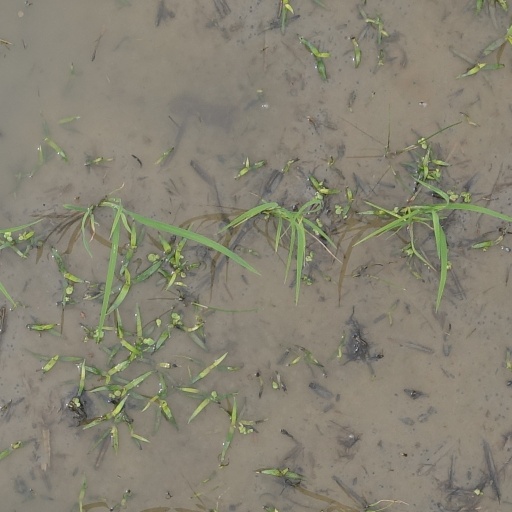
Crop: rice